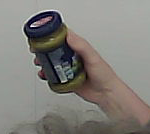
Product: barilla_pesto